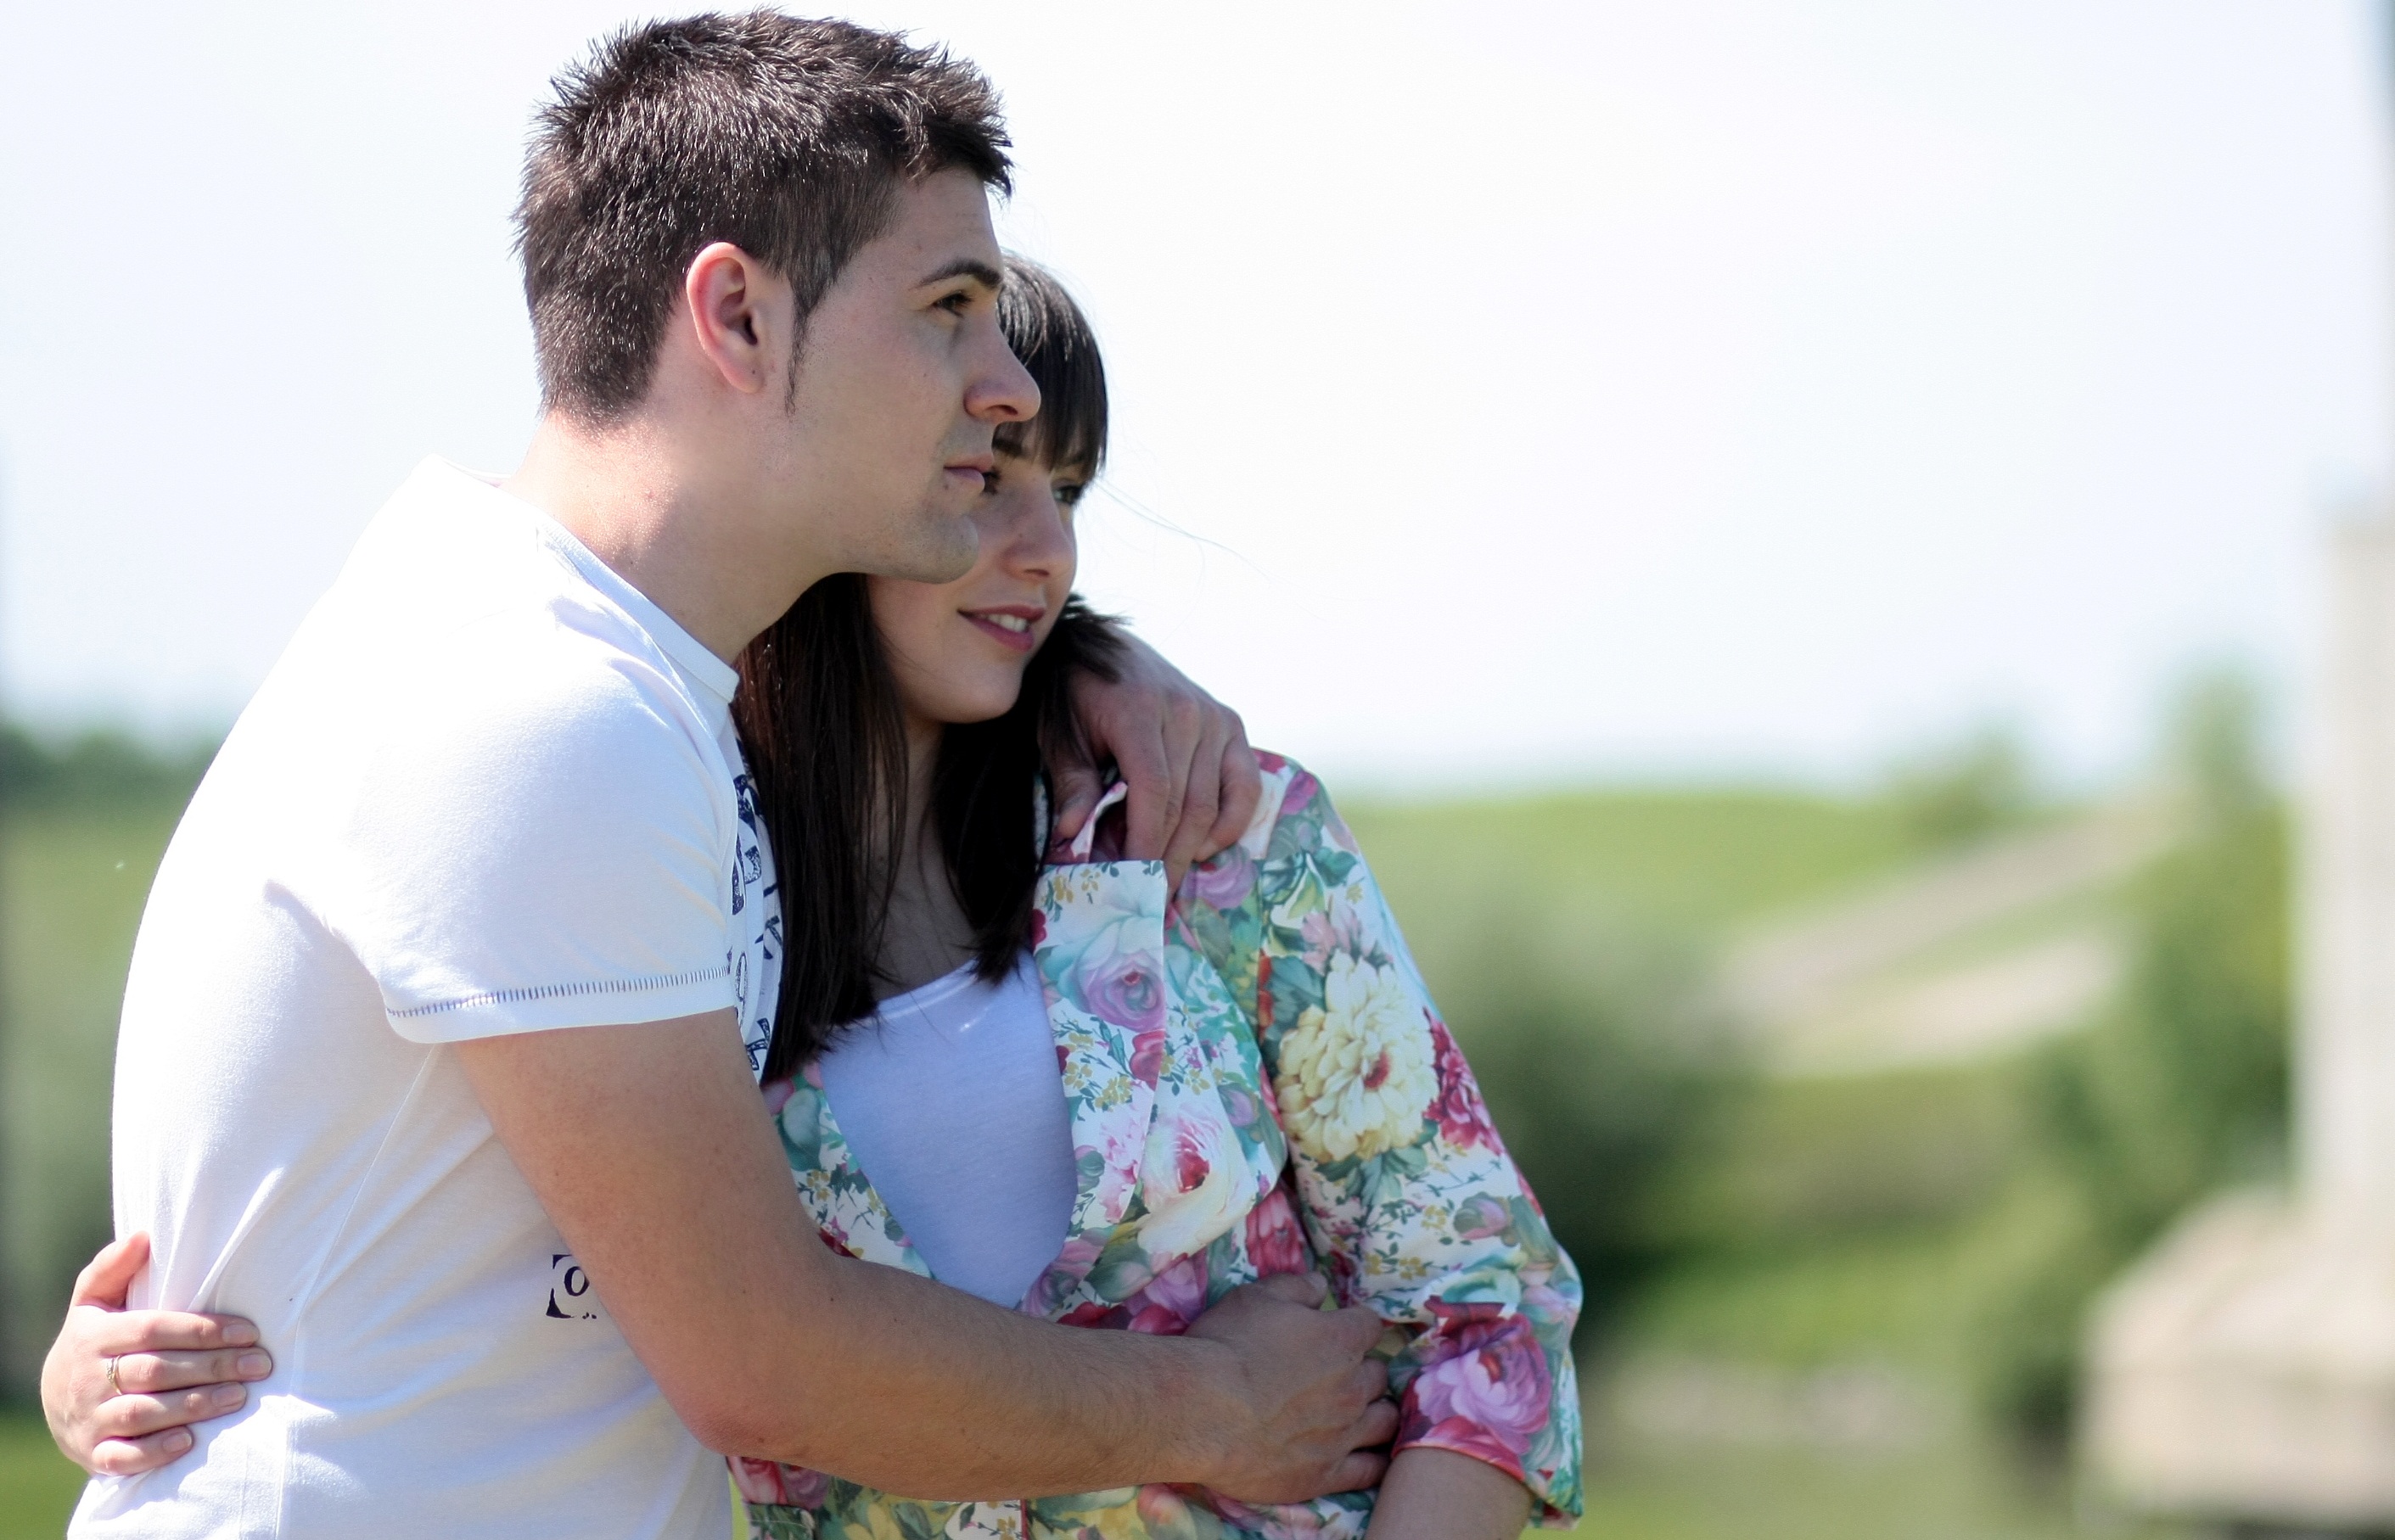
man, people, photography, love, couple, romance, hug, ceremony, interaction, photo shoot, portrait photography